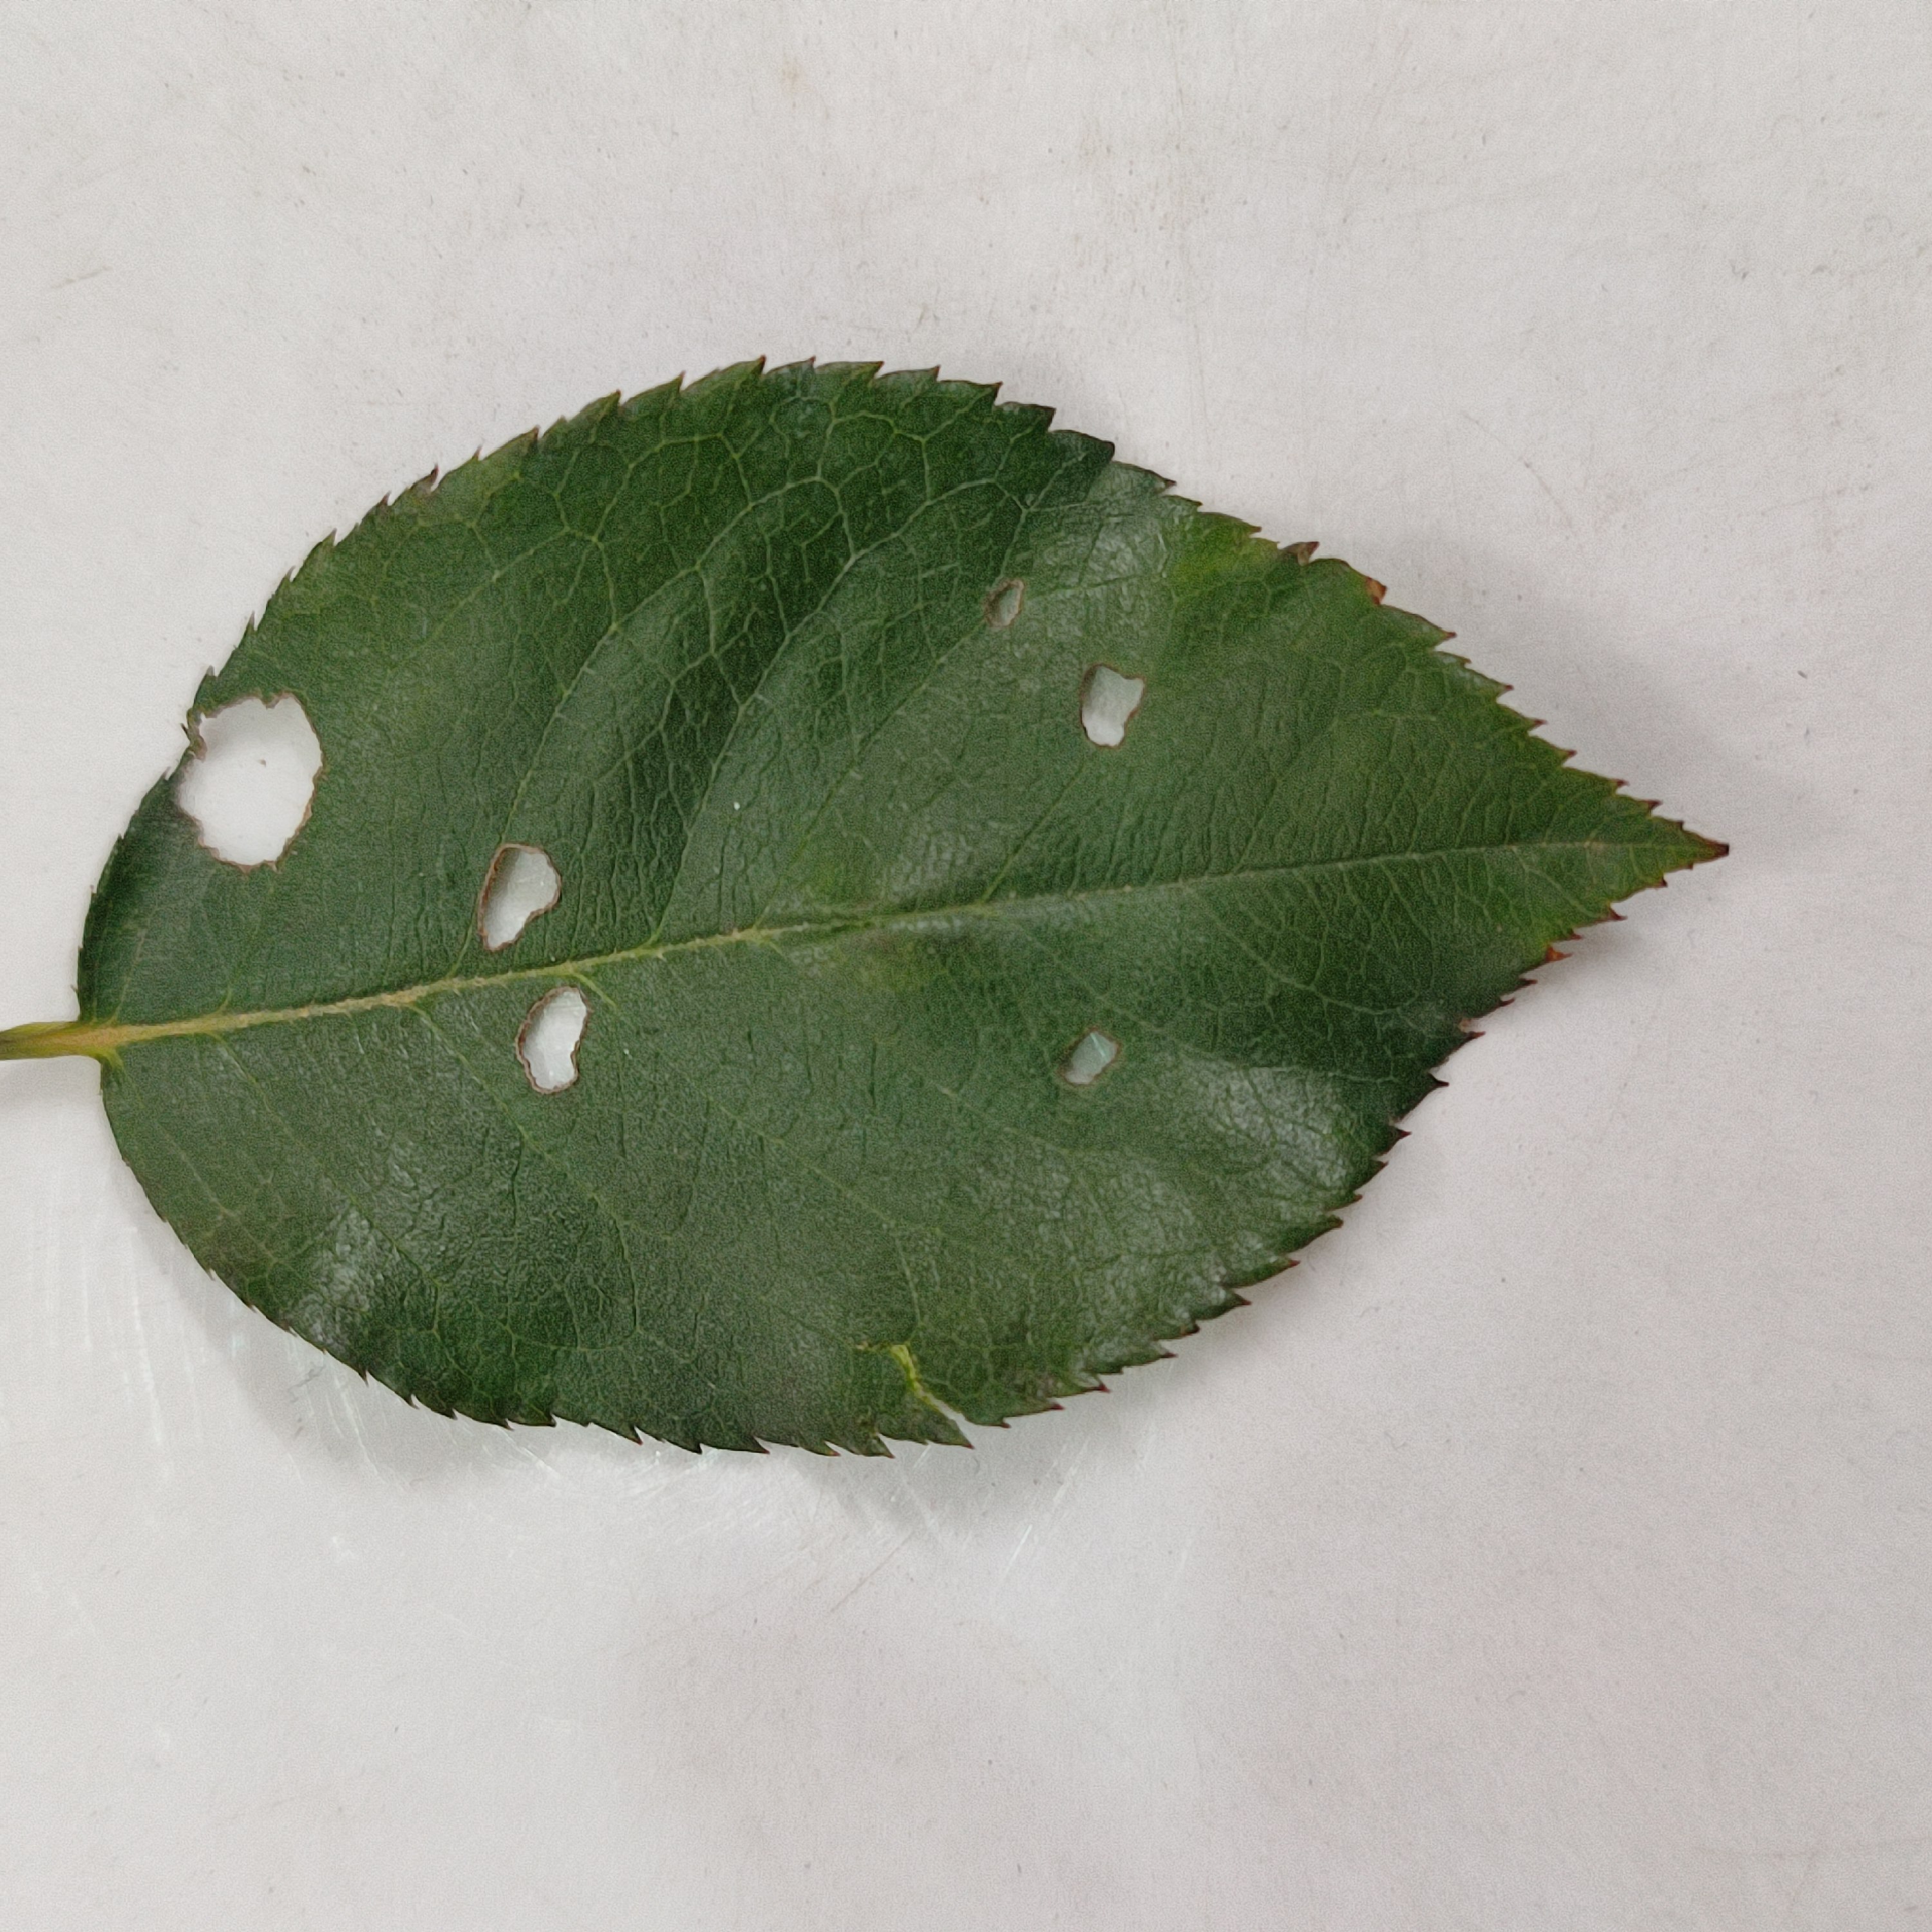
Label: Insect Hole